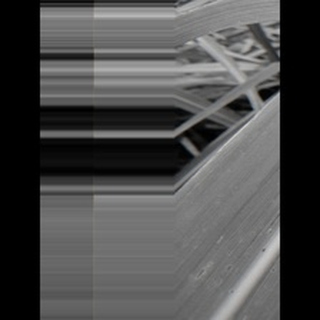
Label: sugarcane_rust